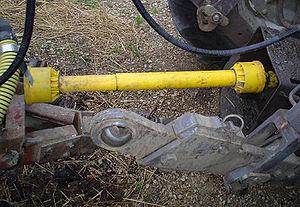
Un arbre est un organe mécanique transmettant une puissance sous forme d'un couple et d'un mouvement de rotation. La forme cylindrique de cet organe est à l'origine de son nom.